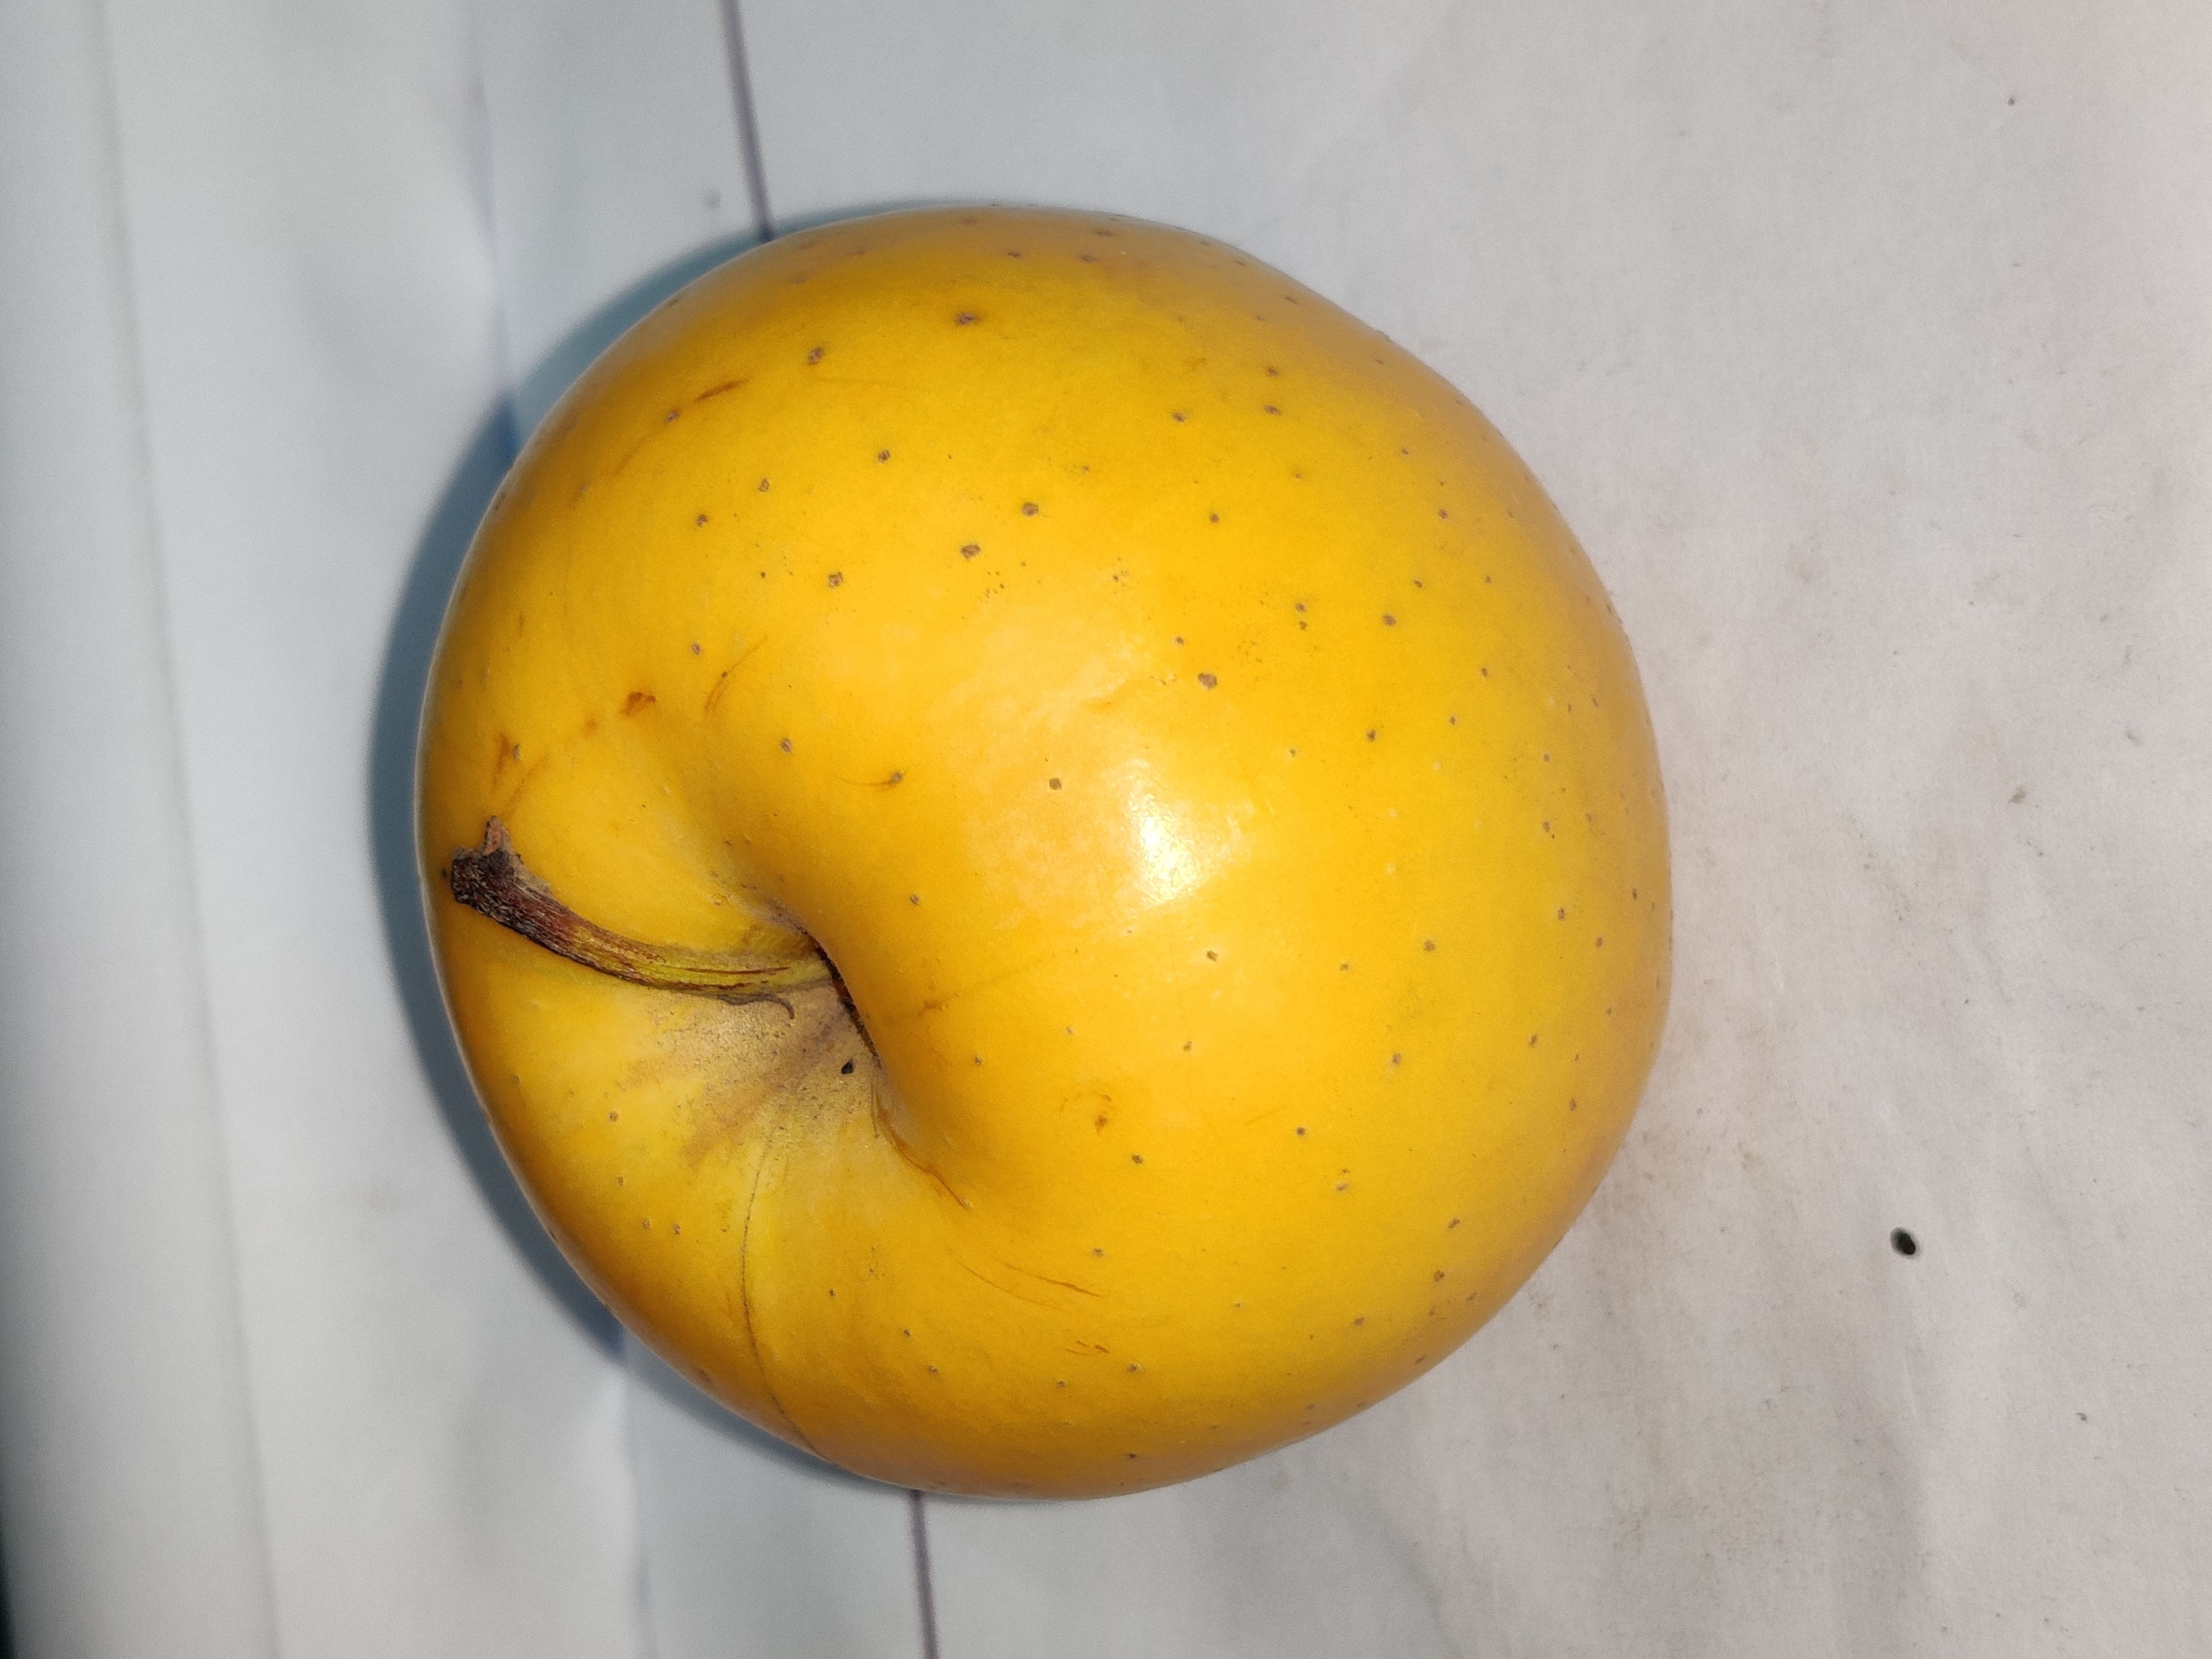
Fruit: apple
Grade: 1st-grade